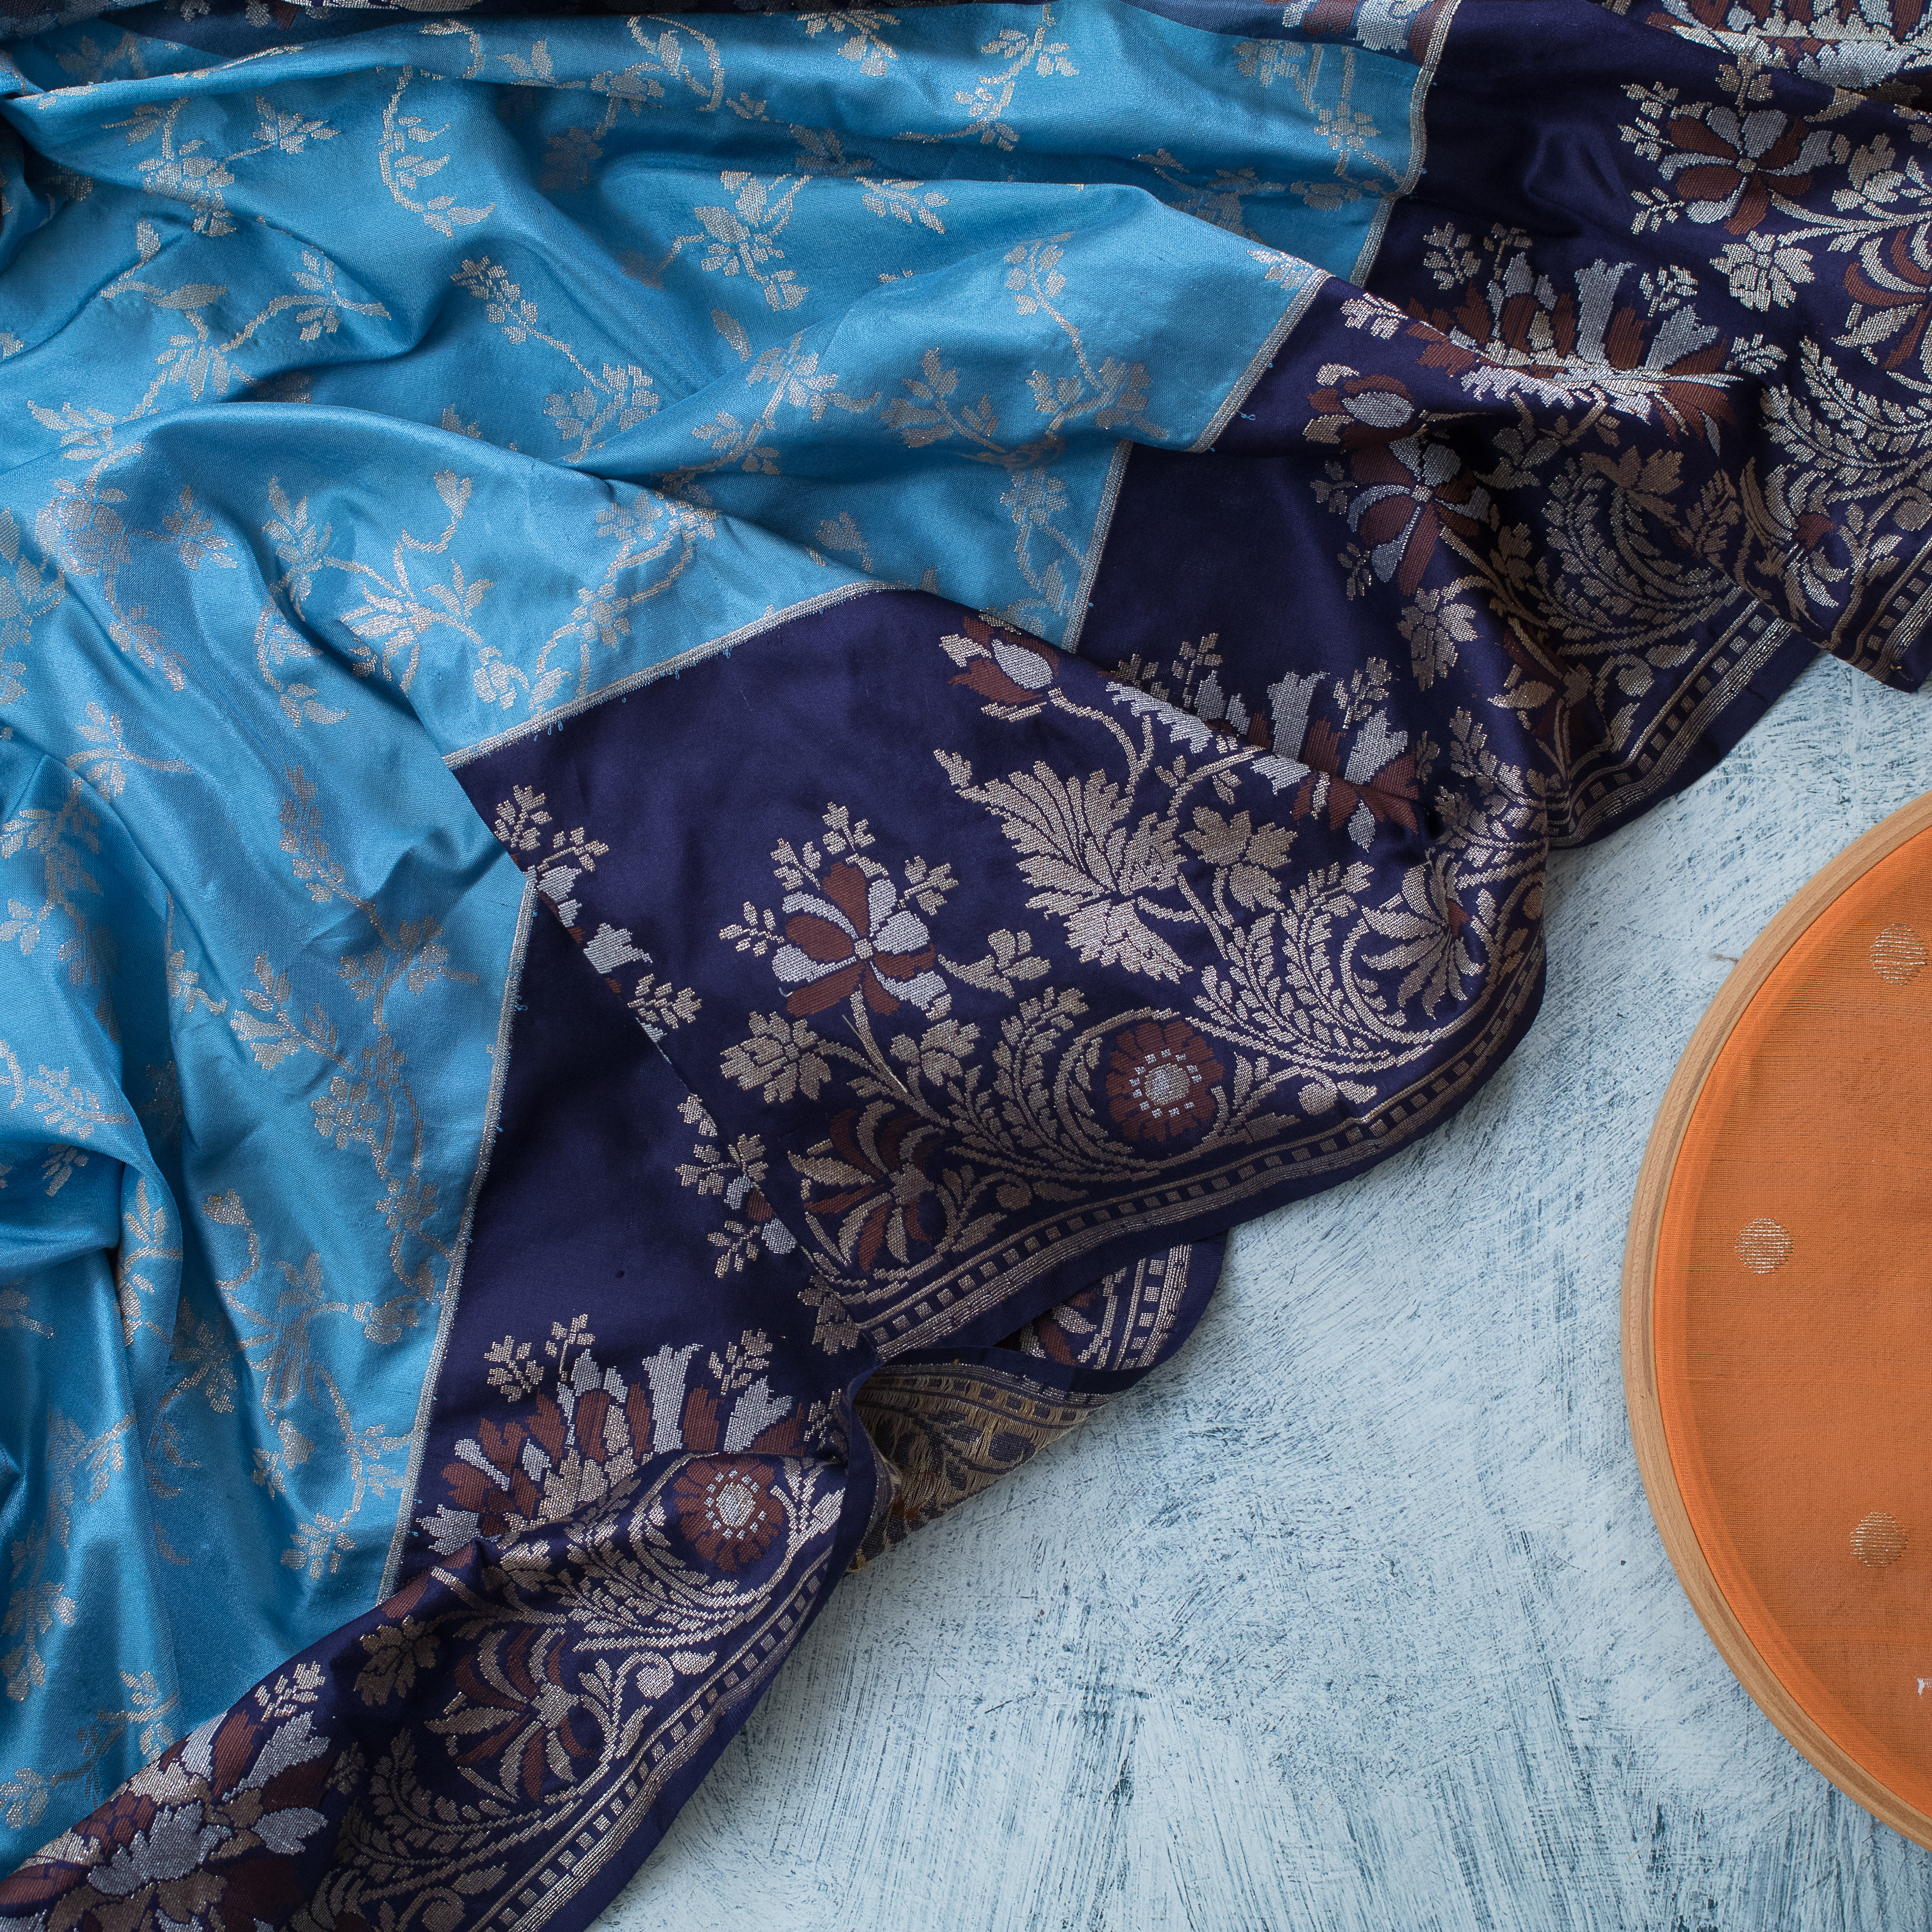
wedding, wear, blue, silk, turquoise, textile, pattern, design, visual arts, motif, linens, satin